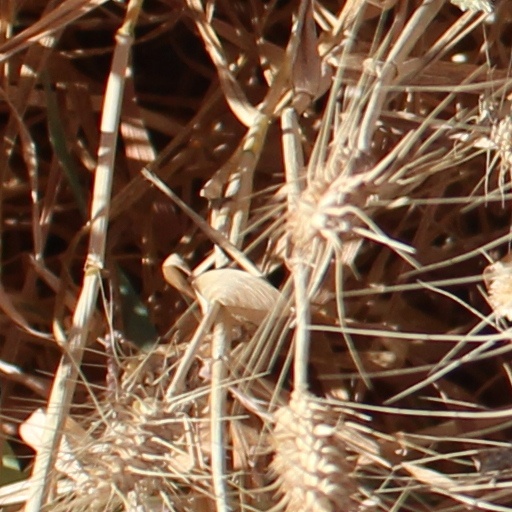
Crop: wheat